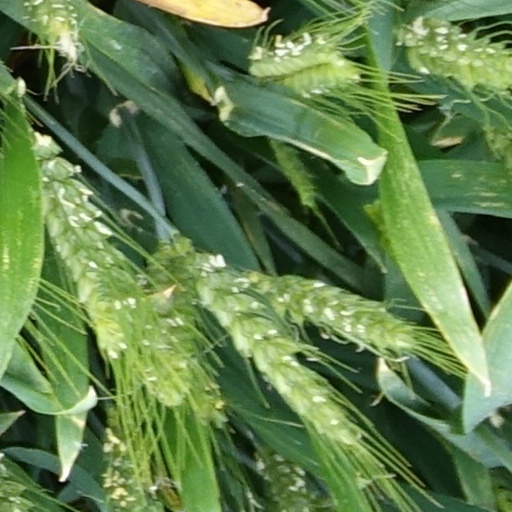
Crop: wheat